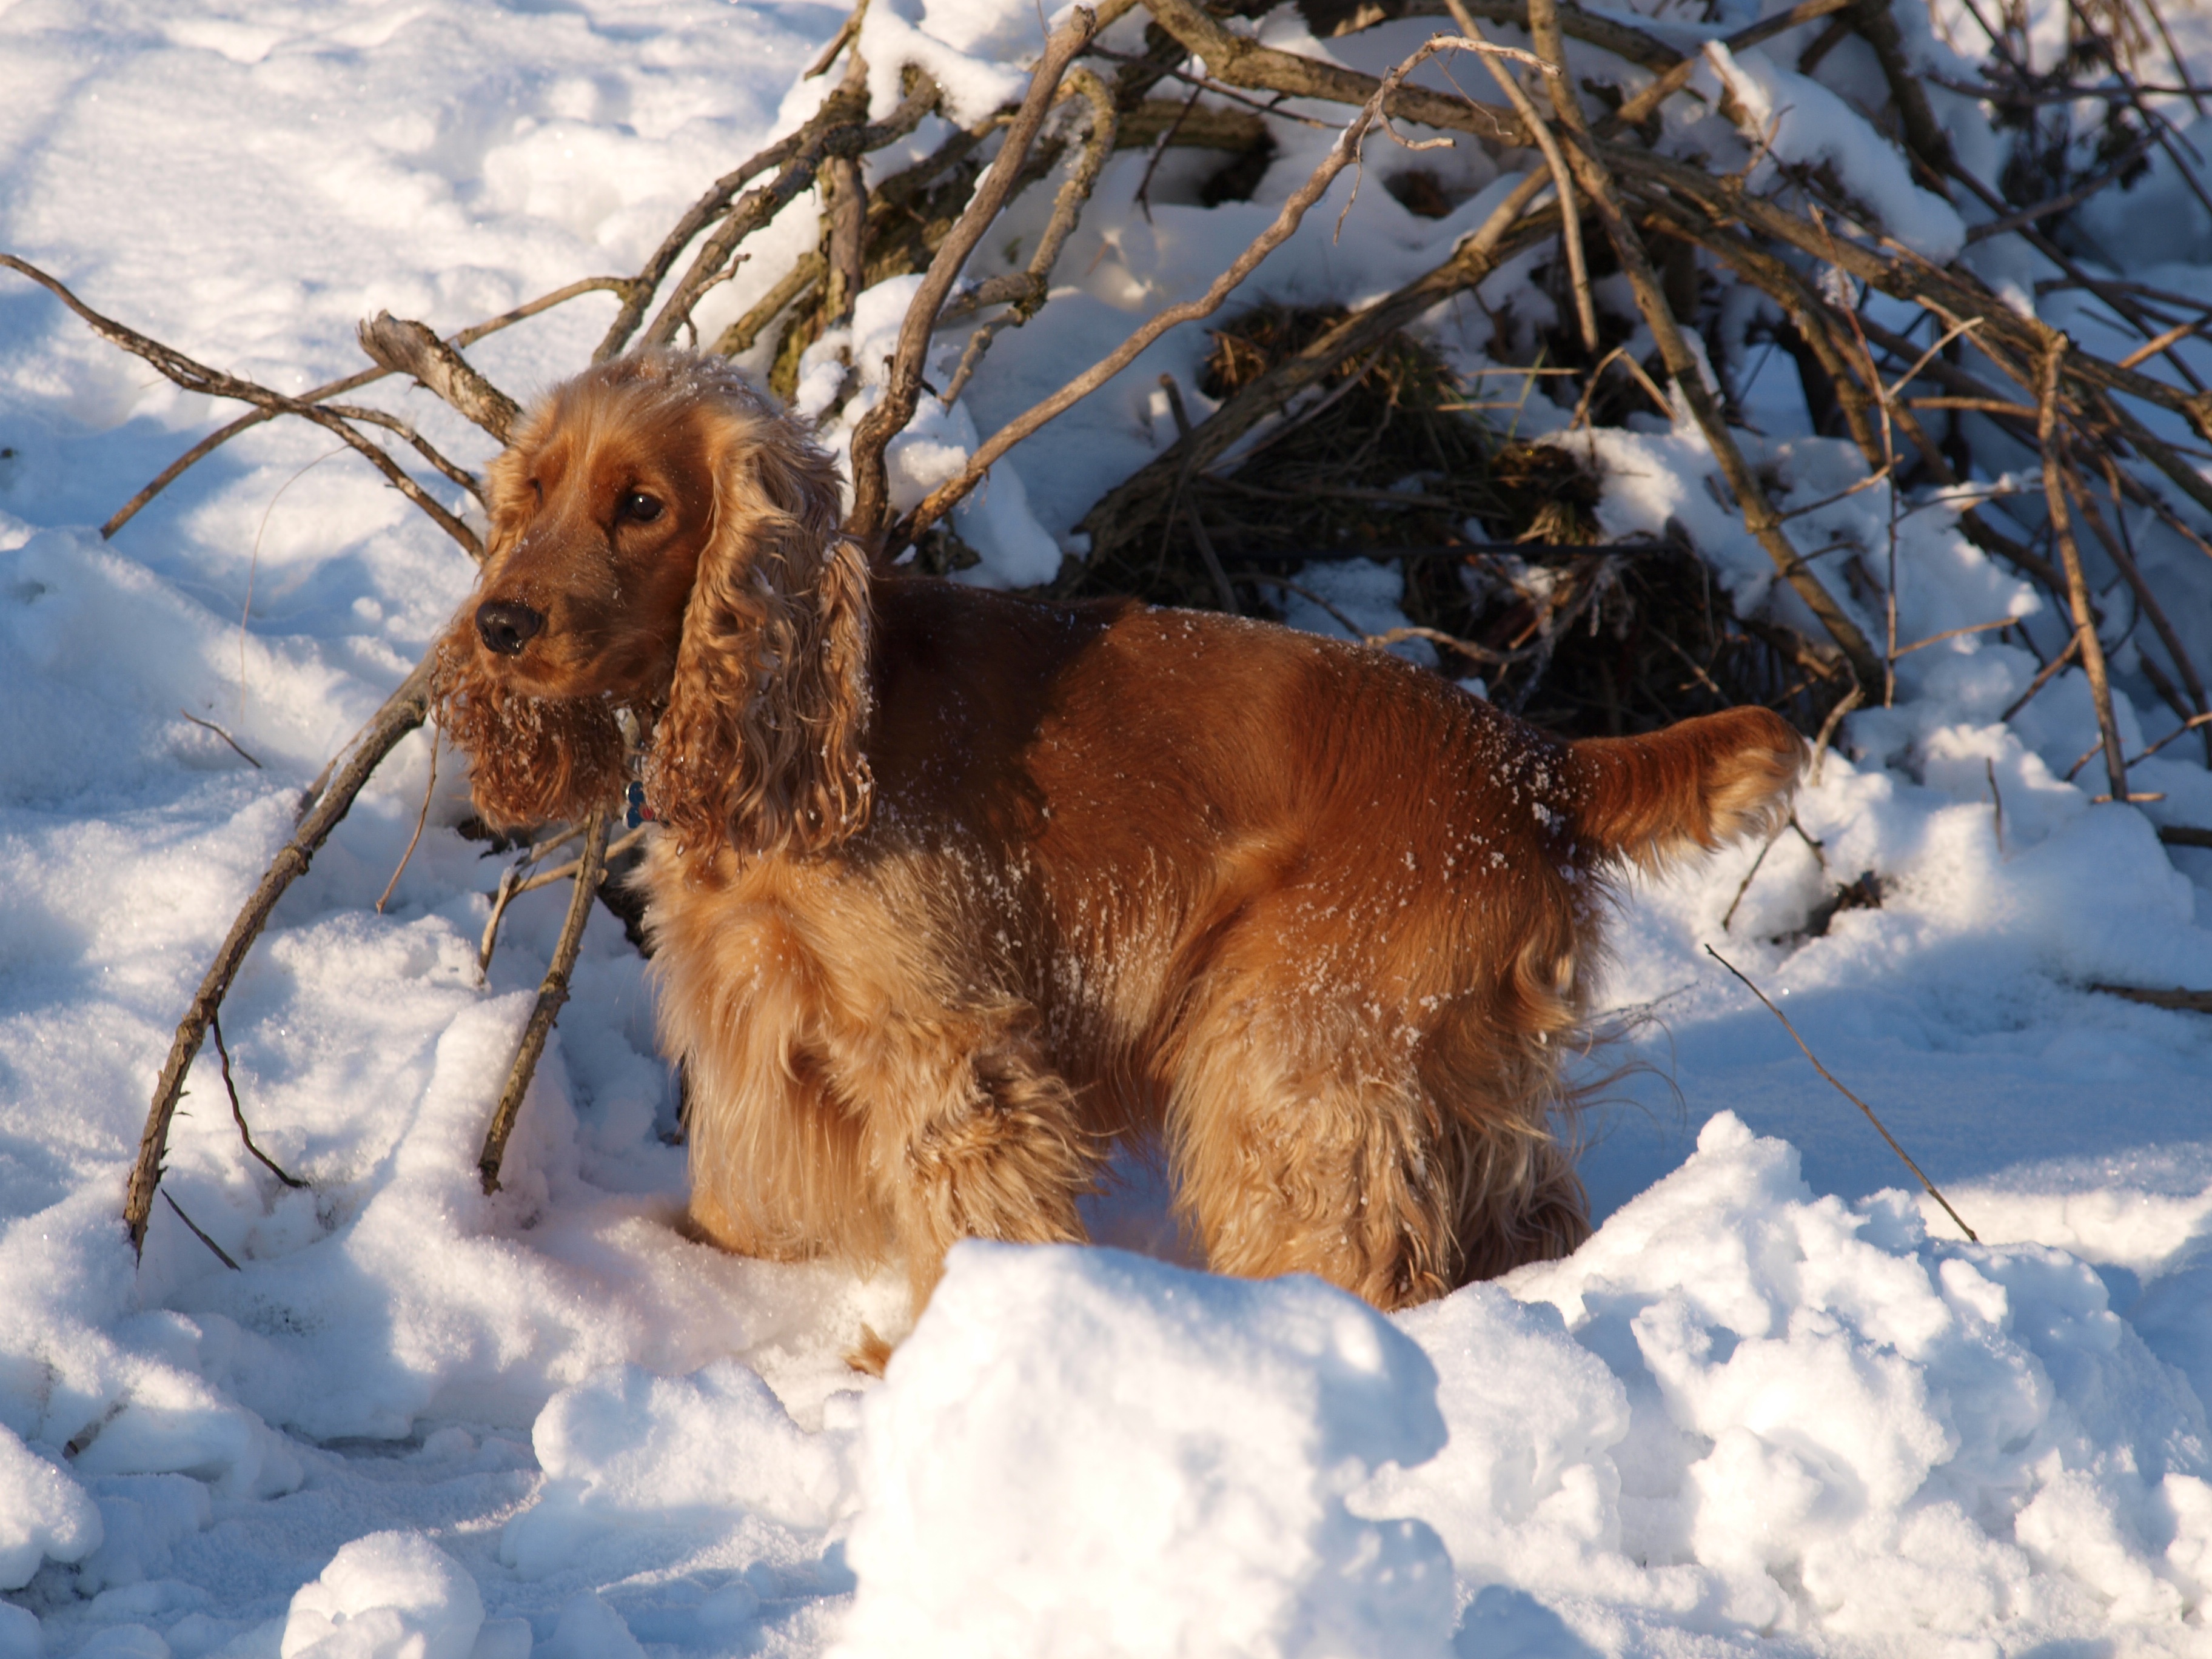
snow, winter, dog, animal, pet, golden, weather, mammal, season, spaniel, vertebrate, cocker, pedigree, dog like mammal, english cocker spaniel